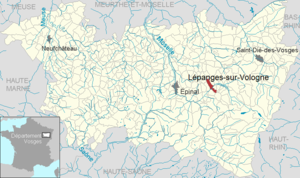
Lépanges-sur-Vologne dans le département des Vosges, Lorraine, France
Lépanges-sur-Vologne est une commune française située dans le département des Vosges, en région Grand Est.